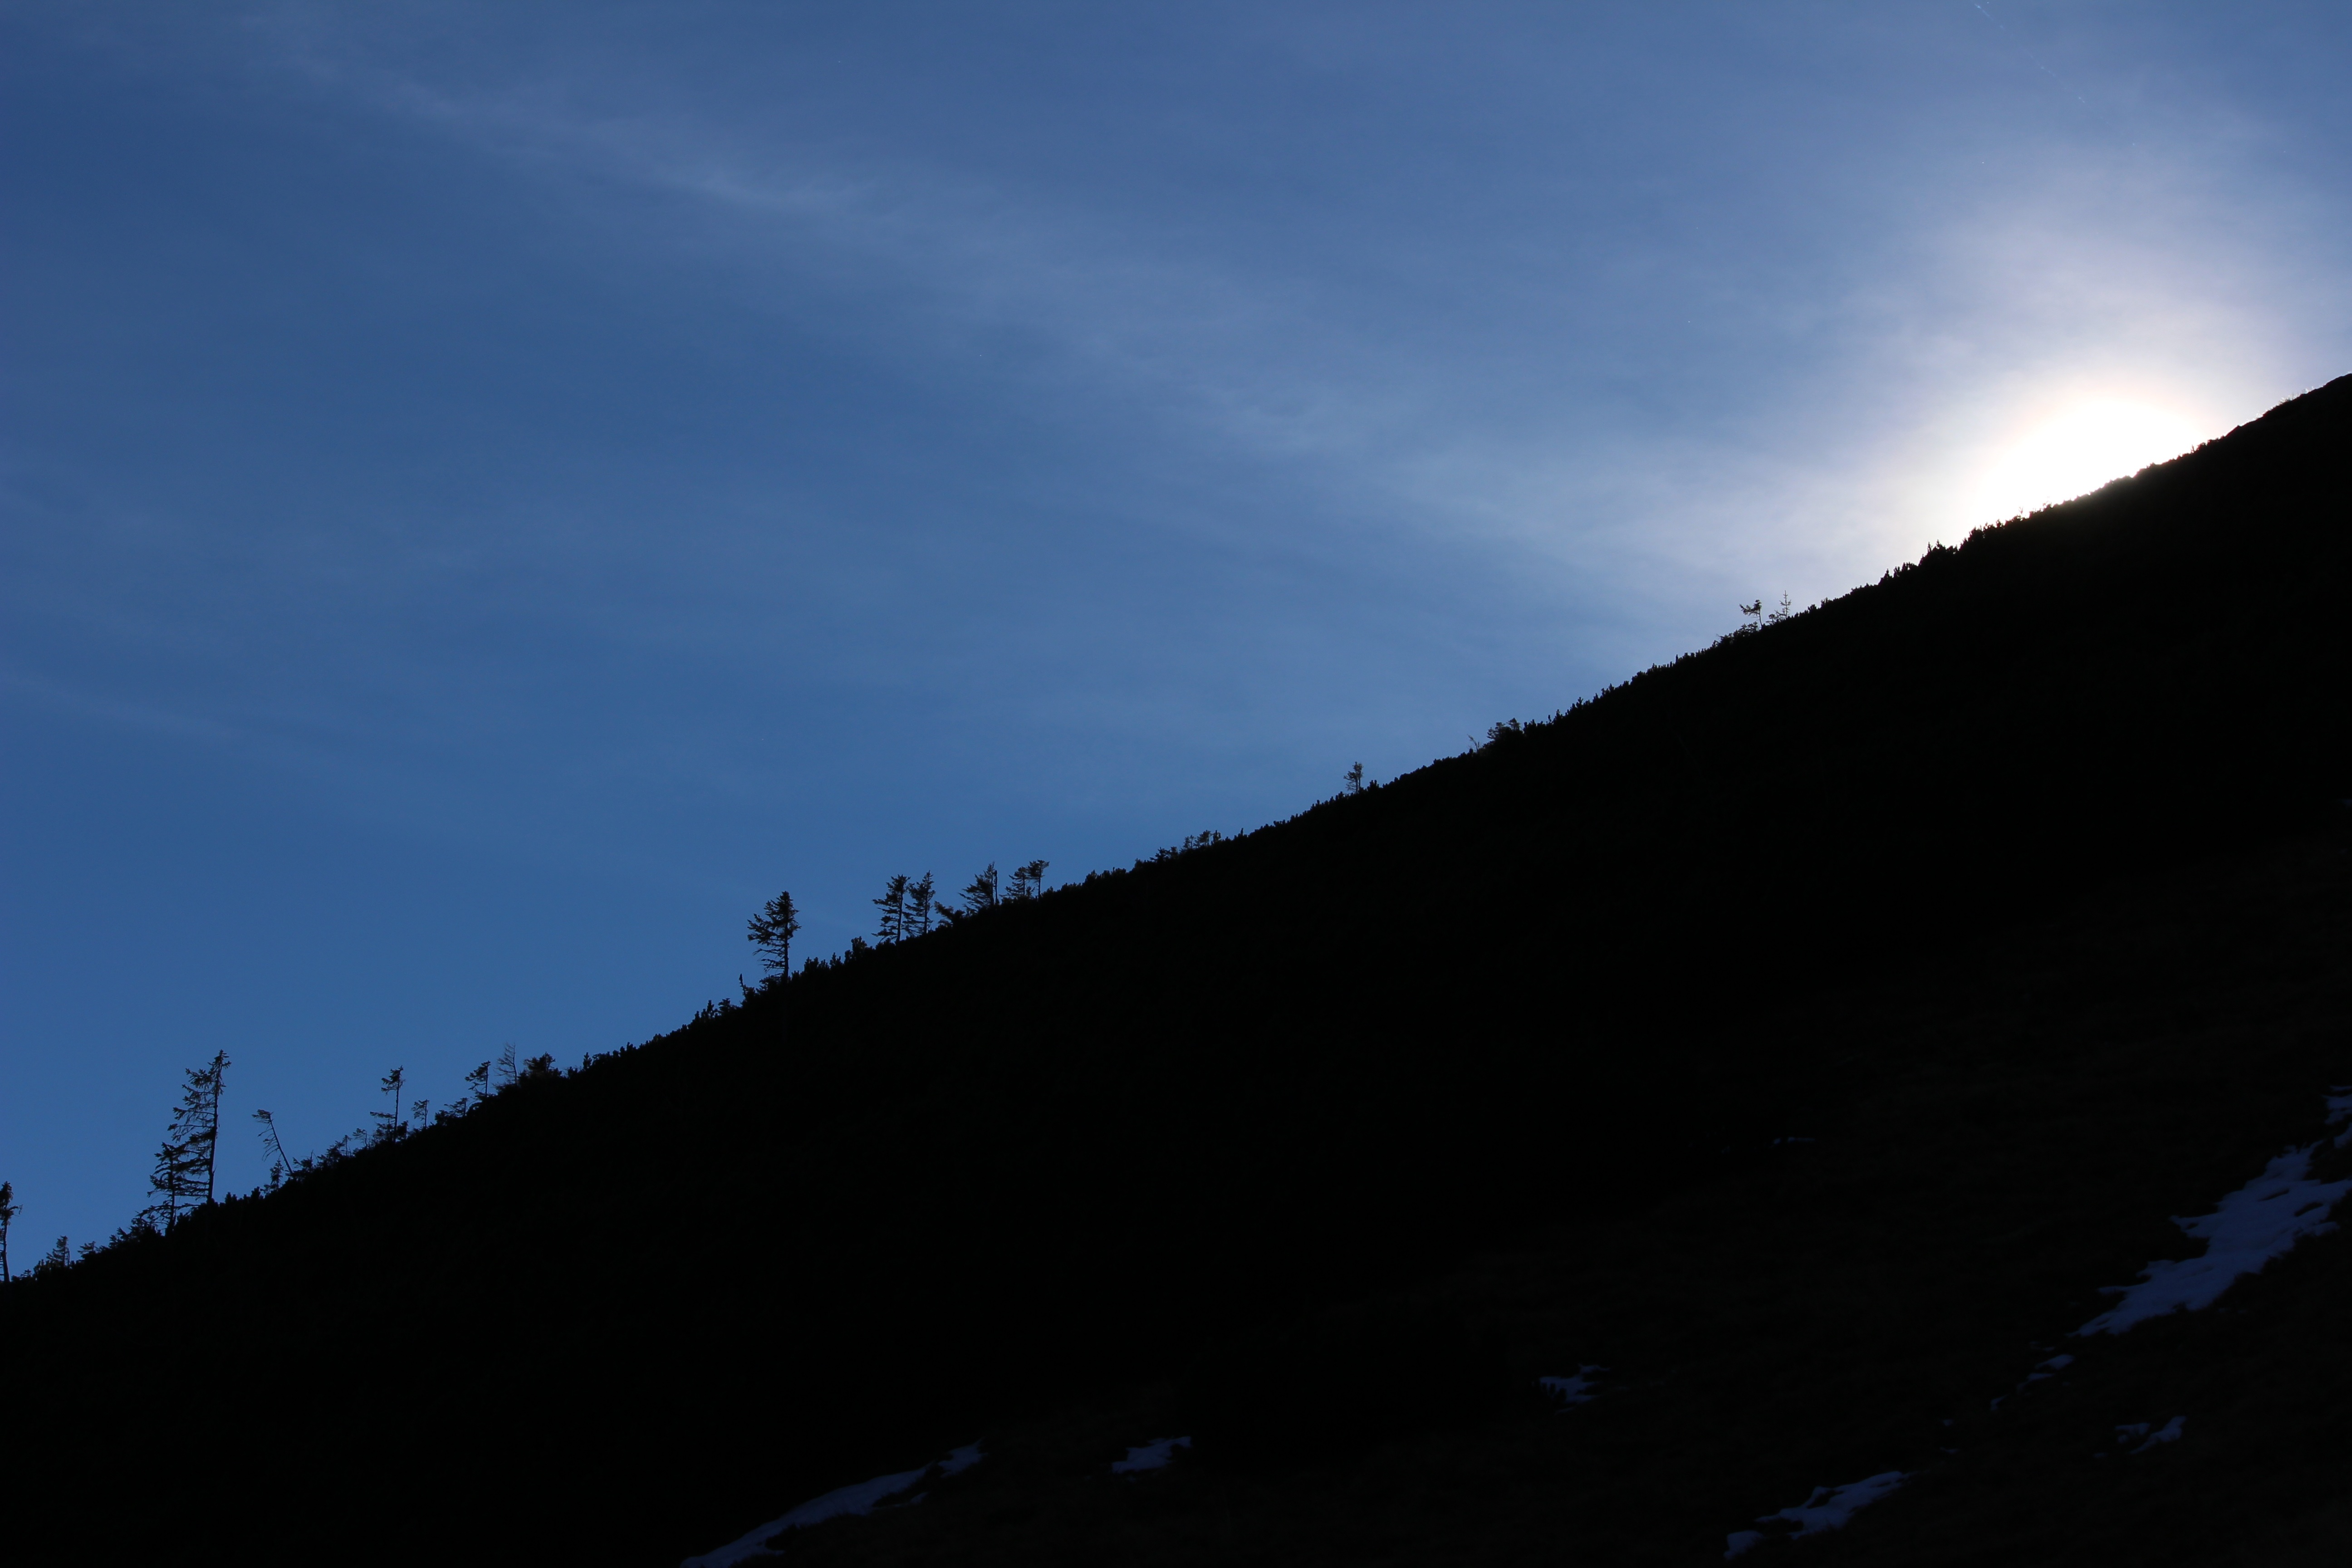
nature, horizon, silhouette, mountain, light, cloud, sky, sun, sunlight, morning, hill, dawn, atmosphere, mountain range, dusk, evening, darkness, blue, lichtspiel, trees, mountainside, atmospheric phenomenon, atmosphere of earth, mountainous landforms